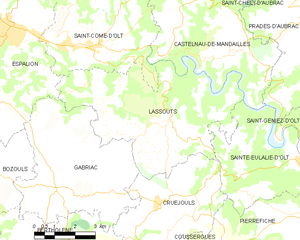
Lassouts est une commune française, située dans le département de l'Aveyron en région Occitanie.